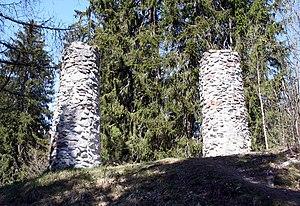
Cette liste présente les biens culturels d'importance nationale dans le canton des Grisons. Cette liste correspond à l'édition 2009 de l'Inventaire Suisse des biens culturels d'importance nationale pour le canton des Grisons. Il est trié par commune et inclus : 174 bâtiments séparés, 16 collections et 38 sites archéologiques.